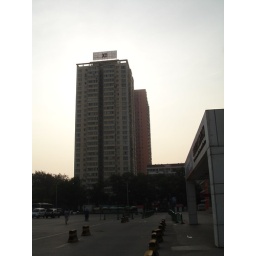
We stay in the pink building